Alfred Brown (missionary)

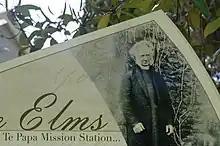
Photo of Alfred Brown on the sign for The Elms, formerly the Te Papa Mission Station.

Alfred Nesbit Brown (23 October 1803 – 7 September 1884) was a member of the Church Missionary Society (CMS) and one of a number of missionaries who travelled to New Zealand in the early 19th century to bring Christianity to the Māori people.